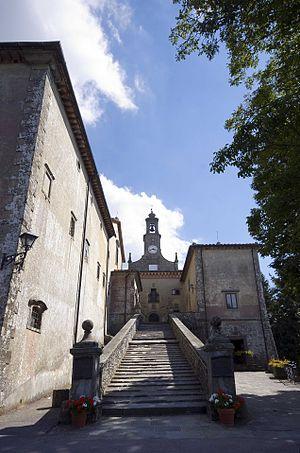
L'Abbaye de Monte Senario se situe au sommet du Monte Senario, colline de, située à 16 km de Florence en Italie.